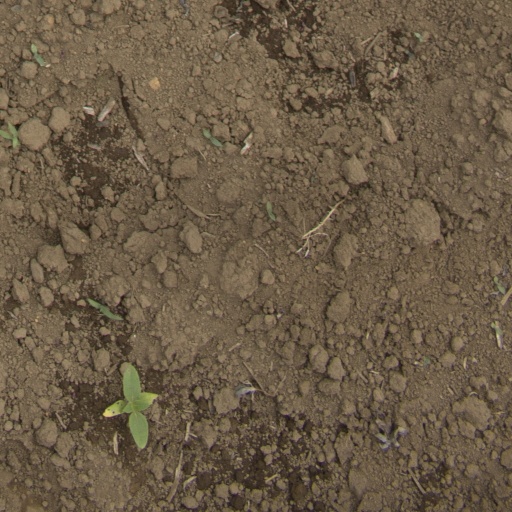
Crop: Jerusalem artichoke